Max Aaron

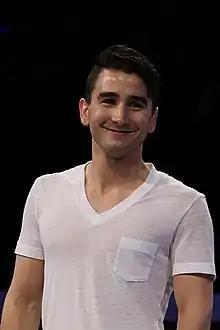
Aaron during the exhibition gala at the 2016 World Championships

Maxwell Theodore "Max" Aaron (born February 25, 1992) is an American former figure skater. He is the 2013 U.S. national champion, the 2015 Skate America champion, the 2011 U.S. national junior champion, and a three-time U.S. International Classic champion (2012, 2013, and 2014). Aaron announced his retirement from figure skating on April 19, 2018.